Griffith Park

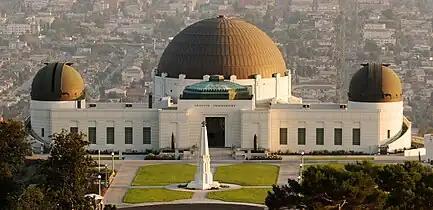
Griffith Observatory

Trails leading to the Hollywood Sign can be accessed from several official Griffith Park entrances. These include the Mt. Hollywood Trail, which can be accessed from the Griffith Observatory parking lot off Vermont Canyon Road or from Vermont Canyon Road just past the Greek Theater, the Bronson Canyon / Brush Canyon Trail (3200 Canyon Drive, Los Angeles, CA), and a number of trailheads that begin near the Griffith Park Visitors Center off Crystal Springs Drive in the Los Feliz section of Los Angeles (free trail maps are available at the Visitors Center). A once-popular trailhead originating at the top of Beachwood Drive was closed by court order in April 2017.